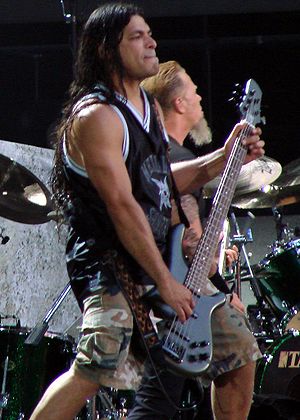
Metallica / Historie / Newsted forlader bandet og St. Anger (2001–2005)
Robert Trujillo blev offentliggjort som Metallicas nye bassist den 24. februar 2003
Metallica er et amerikansk heavy metal-band, som blev dannet i 1981 under dyb inspiration af deres idoler Iron Maiden i Los Angeles i Californien. Metallicas medlemmer var trommeslager Lars Ulrich, rytmeguitarist og vokalist James Hetfield, lead guitarist Dave Mustaine og bassist Ron McGovney. De to sidste blev smidt ud af bandet til fordel for Kirk Hammett og Cliff Burton. Fyringen af Mustaine resulterede i en kamp mellem ham og Metallica. I september 1986 kom Metallicas turnébus ud af kontrol og væltede, så Burton blev dræbt under bussen. Jason Newsted afløste ham cirka to måneder senere. Newsted forlod bandet i 2001 og blev erstattet af Robert Trujillo i 2003.